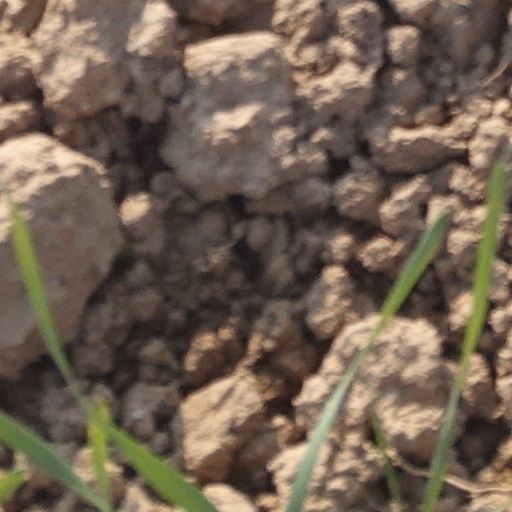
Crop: wheat